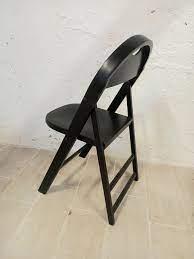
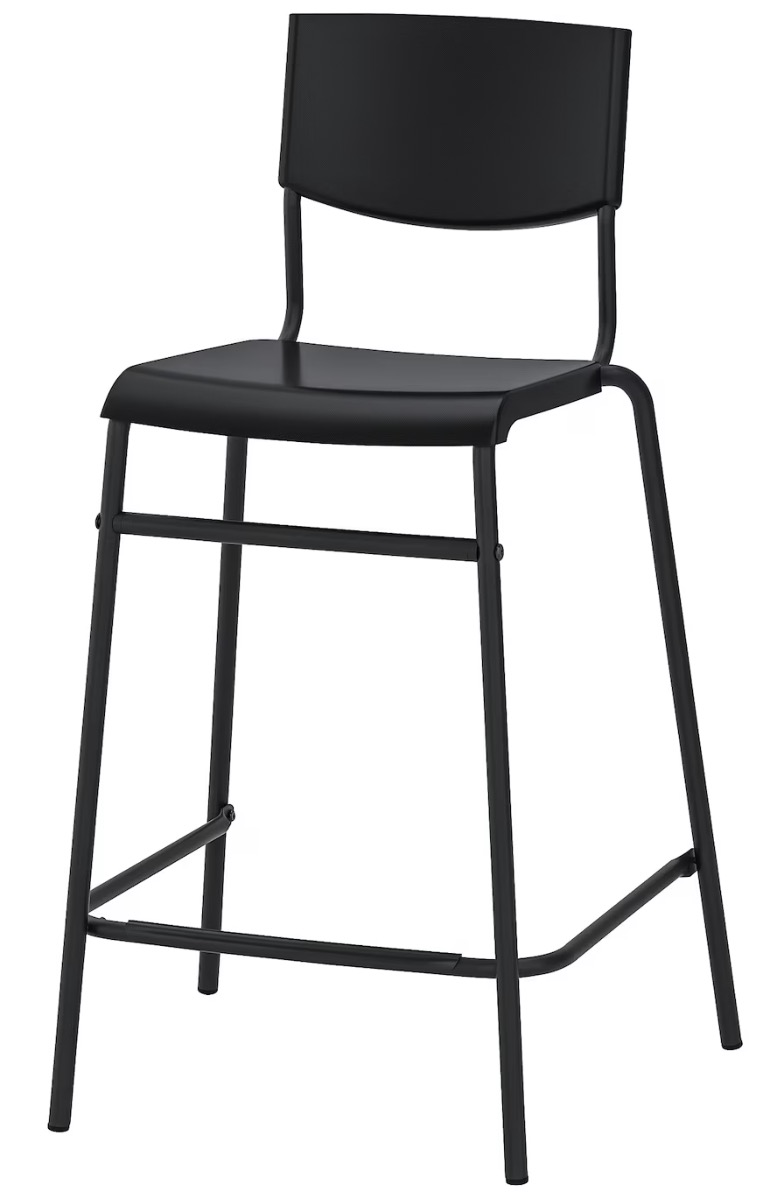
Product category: stool
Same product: no